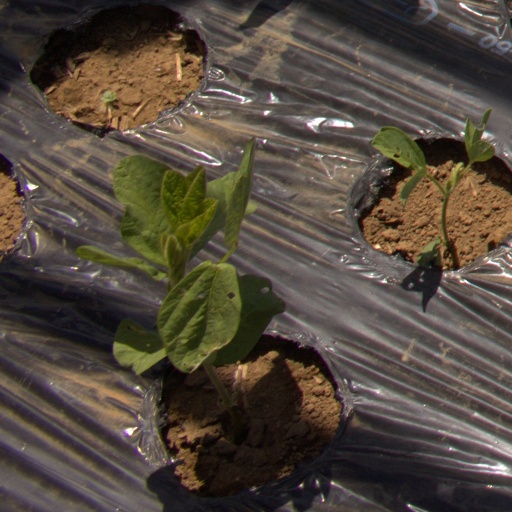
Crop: Jerusalem artichoke